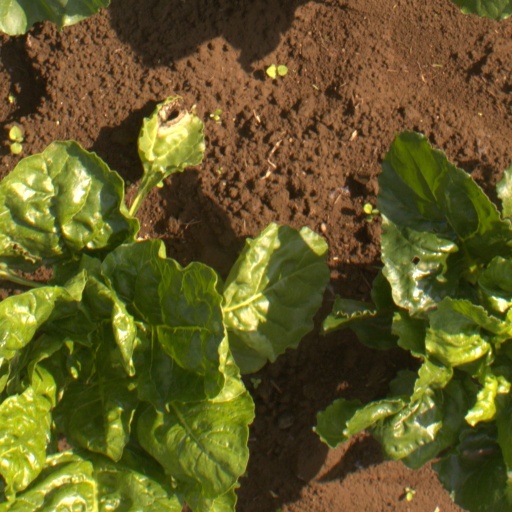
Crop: sugar beet